The Mighty Quinn (film)

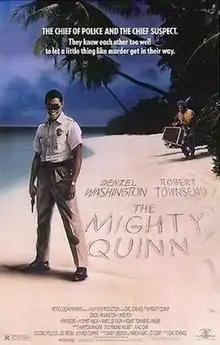
Film poster

The Mighty Quinn is a 1989 American mystery comedy thriller film starring Denzel Washington in the title role, alongside Robert Townsend, James Fox, Mimi Rogers, M. Emmet Walsh, and Sheryl Lee Ralph. The screenplay by Hampton Fancher is based on A. H. Z. Carr's 1971 novel "Finding Maubee". In the film, Washington plays Xavier Quinn, a police chief who tries to help his childhood friend Maubee (Townsend) after he becomes a murder suspect.